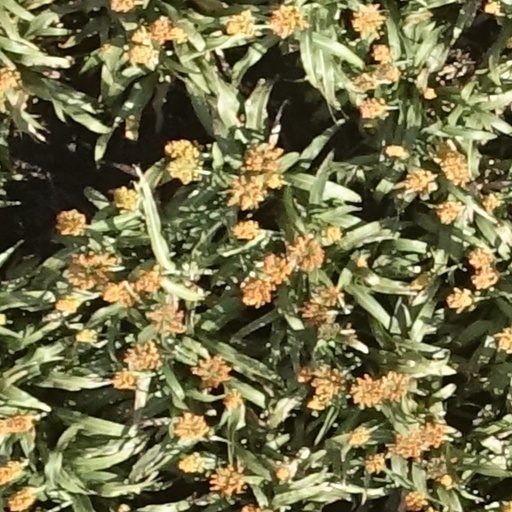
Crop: sorghum